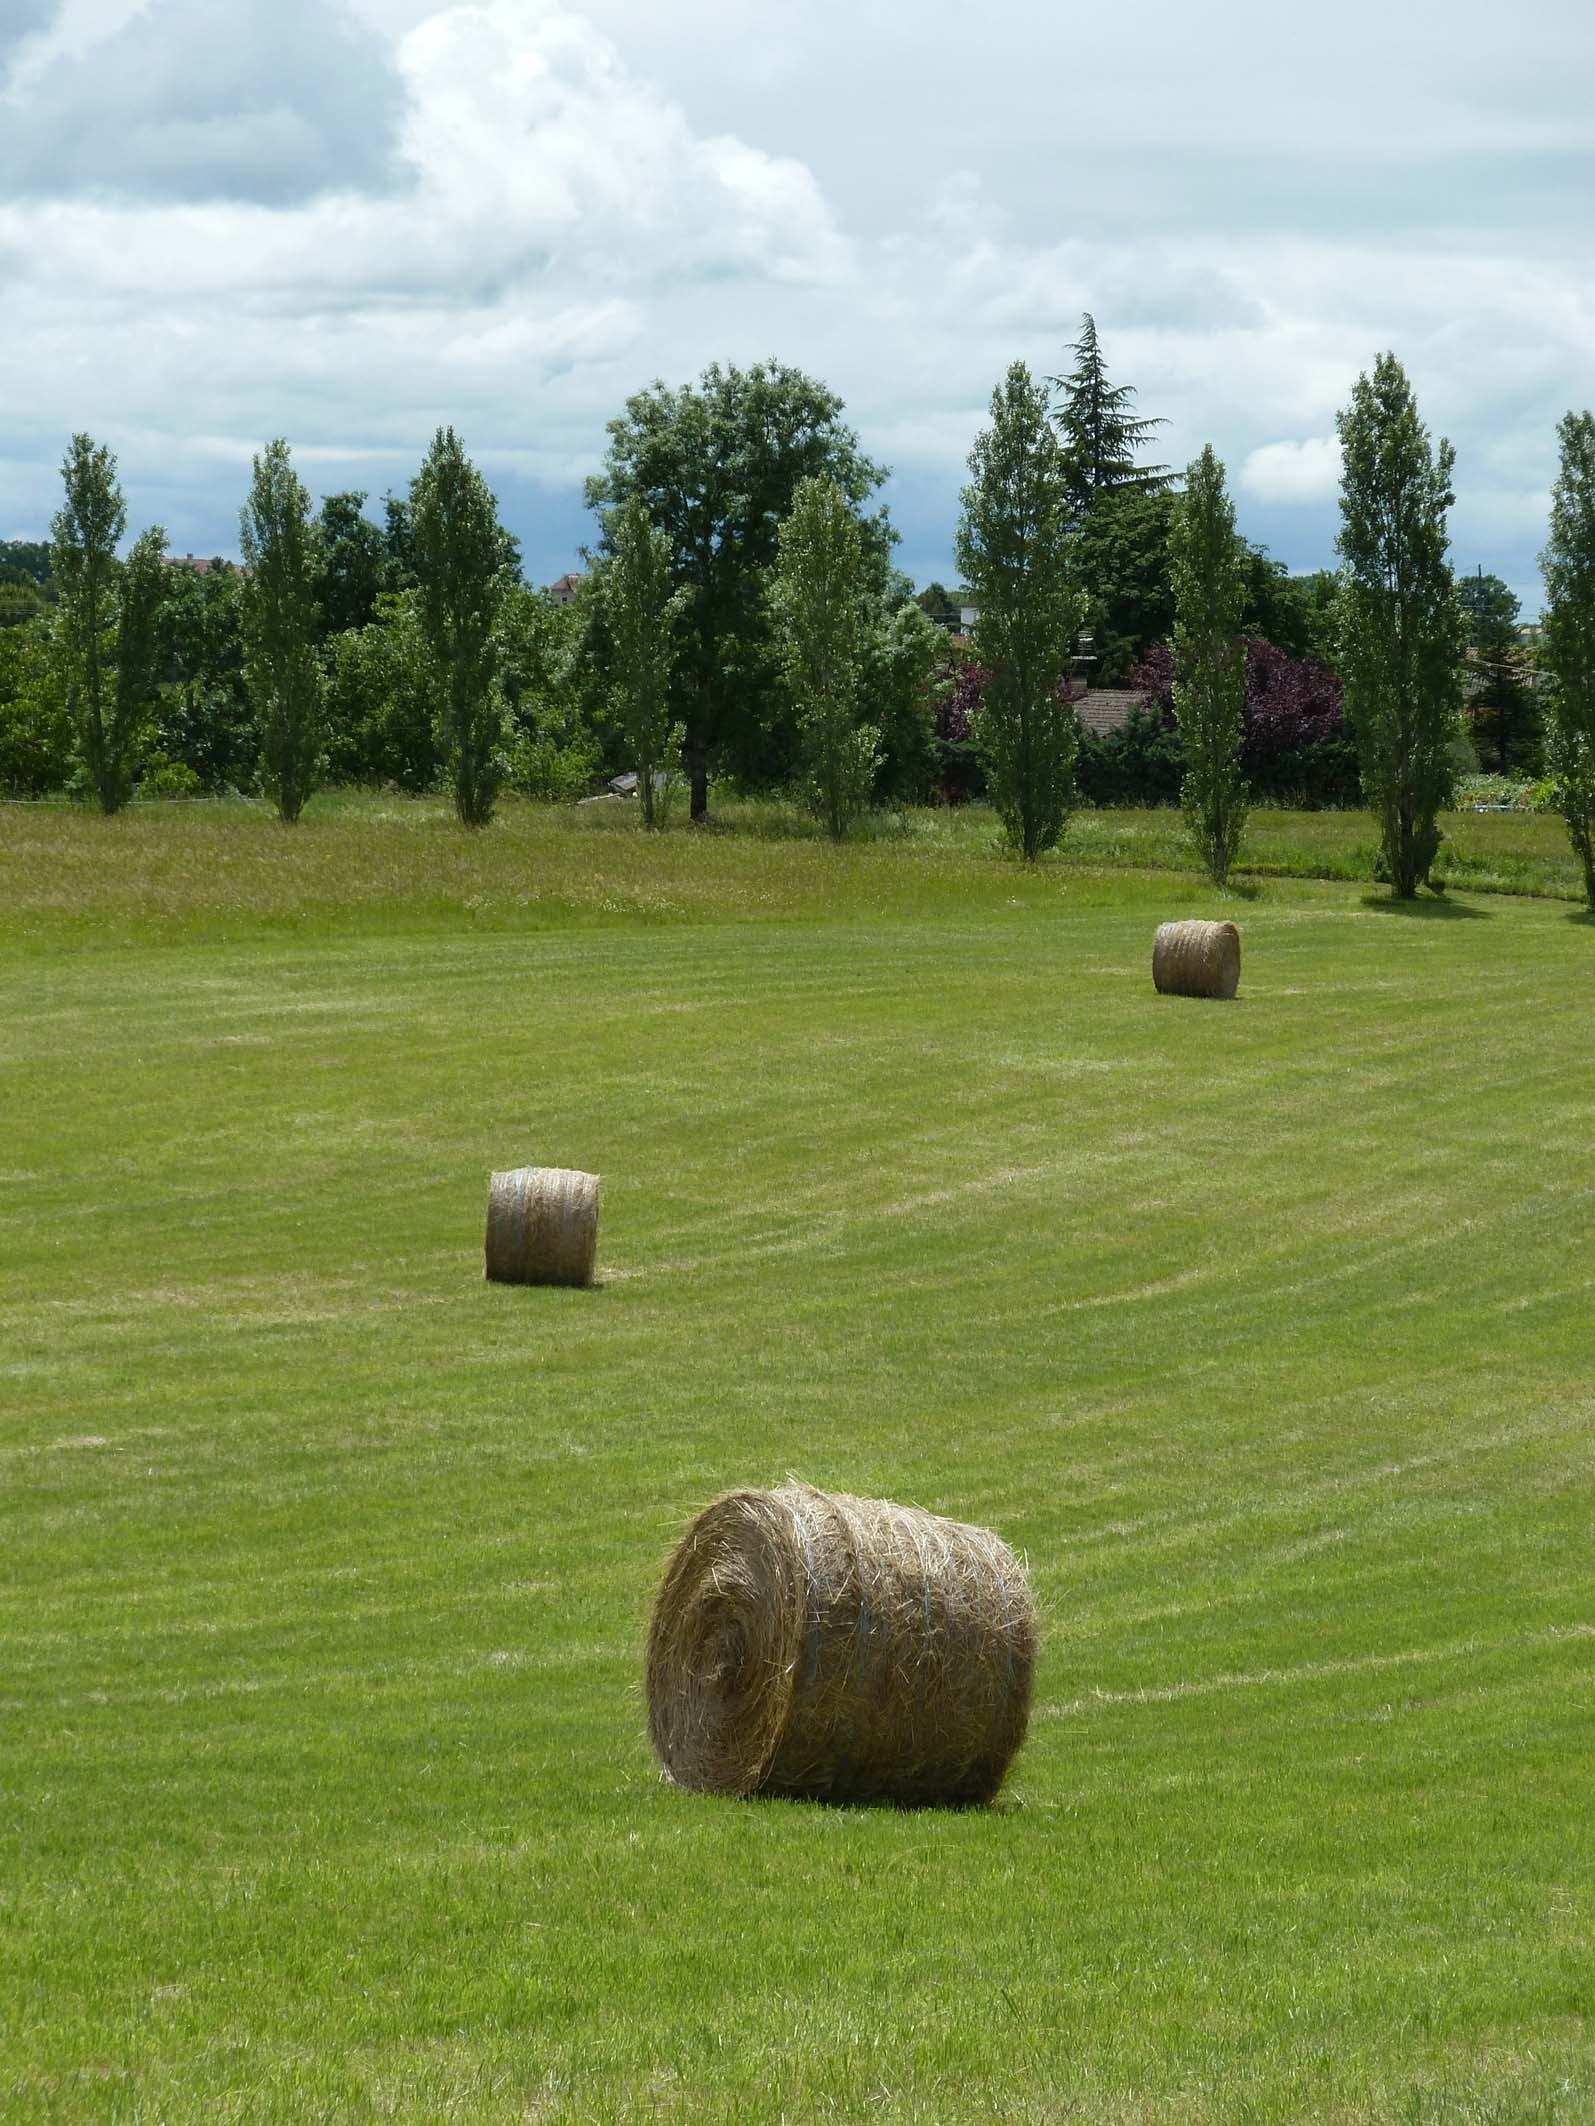
landscape, tree, nature, grass, structure, plant, hay, field, lawn, meadow, france, pasture, agriculture, golf course, grassland, straw, ball, pre, hay bales, rural area, p rigord, work in the fields, bales of hay, sport venue